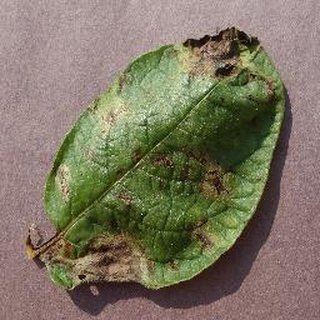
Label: potato_late_blight